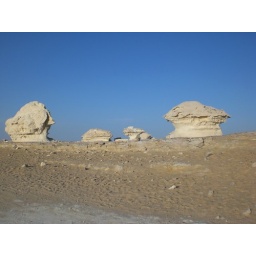
rock formations in the white desert